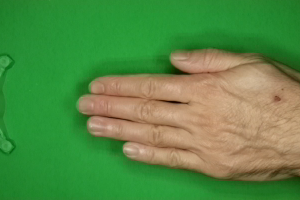
Label: paper